Bell P-39 Airacobra

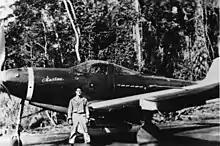
72nd Tactical Recon Group P-39, c. 1942

The United States requisitioned 200 of the aircraft being manufactured for the UK, adopting them as P-400s. After the attack on Pearl Harbor, the P-400 was deployed to training units, but some saw combat in the Southwest Pacific including with the Cactus Air Force in the Battle of Guadalcanal. Though outclassed by Japanese fighter aircraft, it performed well in strafing and bombing runs, often proving deadly in ground attacks on Japanese forces trying to retake Henderson Field. Guns salvaged from P-39s were sometimes fitted to Navy PT boats to increase firepower. Pacific pilots often complained about problems of performance and unreliable armament, but by the end of 1942, the P-39 units of the Fifth Air Force had claimed about 80 Japanese aircraft, with a similar number of P-39s lost. Fifth and Thirteenth air force P-39s did not score more aerial victories in the Solomons due to the aircraft's limited range and poor high altitude performance.